Bulgarian Exarchate

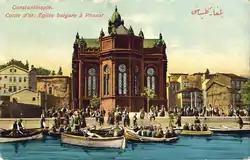
An early-20th-century postcard depicting the Bulgarian St. Stephen Church in Balat, Constantinople.

The Bulgarian Exarchate was the official name of the Bulgarian Orthodox Church before its autocephaly was recognized by the Ecumenical See in 1945 and the Bulgarian Patriarchate was restored in 1953.